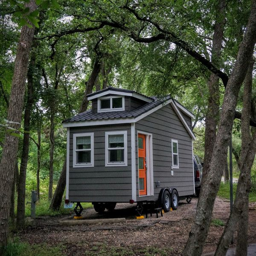
wanderlust traveling with a tiny house .